Military history of the United States during World War II

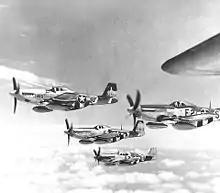
North American P-51 Mustang, 26 July 1944

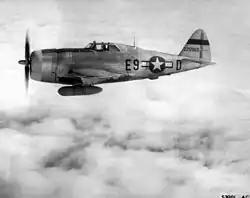
Republic P-47D Thunderbolt, 1943

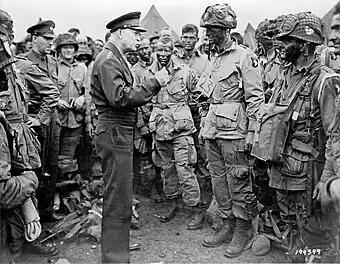
General Eisenhower speaks with members of the 101st Airborne Division on the evening of 5 June 1944

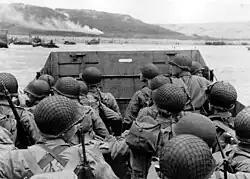
American troops approaching Omaha Beach

Numerous bombing runs were launched by the United States aimed at the industrial heart of Germany. Using the high altitude B-17 and B-24, the raids had to be conducted in daylight for the drops to be accurate. As adequate fighter escort was rarely available, the bombers would fly in tight, box formations, allowing each bomber to provide overlapping machine-gun fire for defense. The tight formations made it impossible to evade fire from "Luftwaffe" fighters, however, and American bomber crew losses were high. One such example was the Schweinfurt-Regensburg mission, which resulted in staggering losses of men and equipment. The introduction of the revered P-51 Mustang, which had enough fuel to make a round trip to Germany's heartland, helped to reduce losses later in the war.